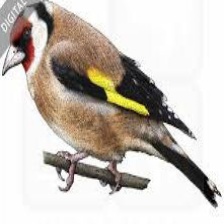
Species: EUROPEAN GOLDFINCH
Scientific name: CARDUELIS CARDUELIS
ImageNet parent category: goldfinch